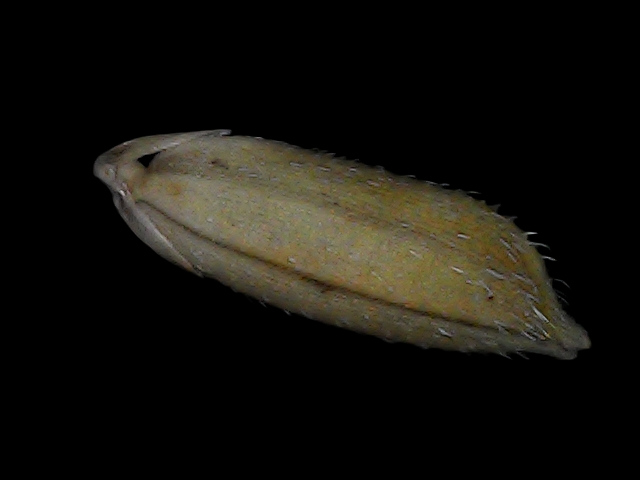
Rice variety: Bd93